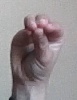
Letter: ha